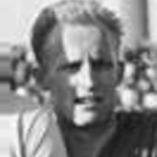
Age: 31